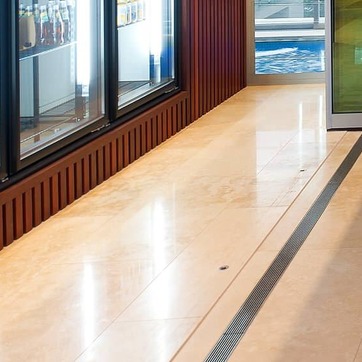
Material: tile